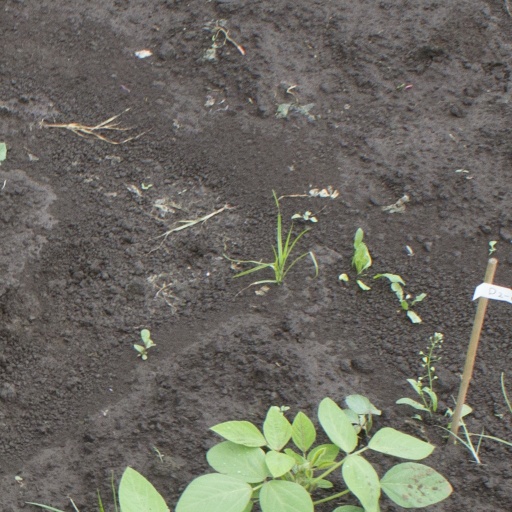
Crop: soybean